Steve Van Buren

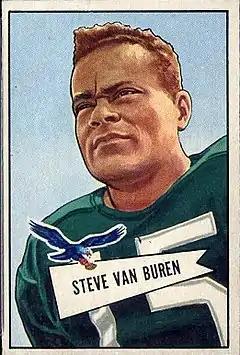
Van Buren depicted in 1952

Van Buren retired as the NFL record holder for career rushing yards and career rushing touchdowns. He was the first player to rush for over 1,000 yards in a season twice, and he held the top two single-season records in rushing yards and rushing touchdowns. He was the first to rush for over ten touchdowns in a season, a feat he accomplished three times before any other player did so once. He was the last Eagles player to win the rushing title until LeSean McCoy led the league in rushing yards in 2013. As of 2019, he remains the Eagles' career leader in rushing touchdowns.